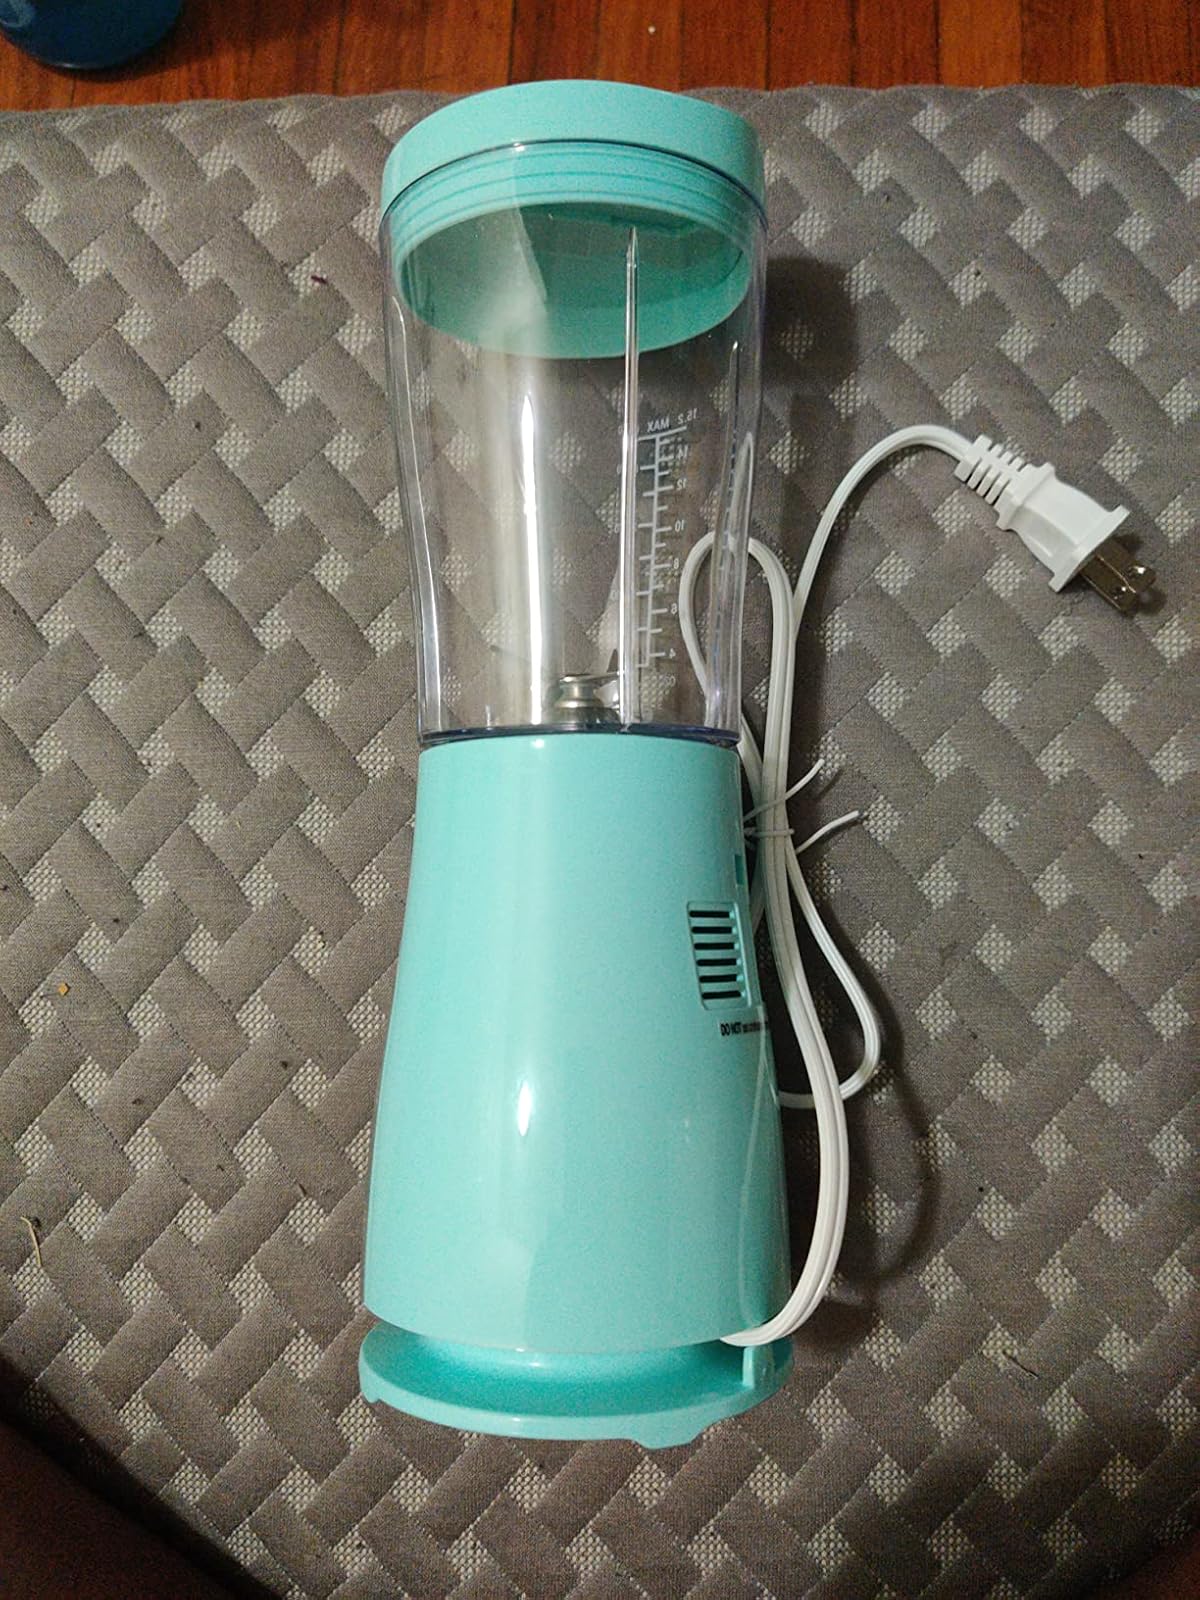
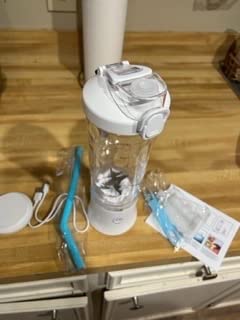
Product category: items_blender
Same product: no